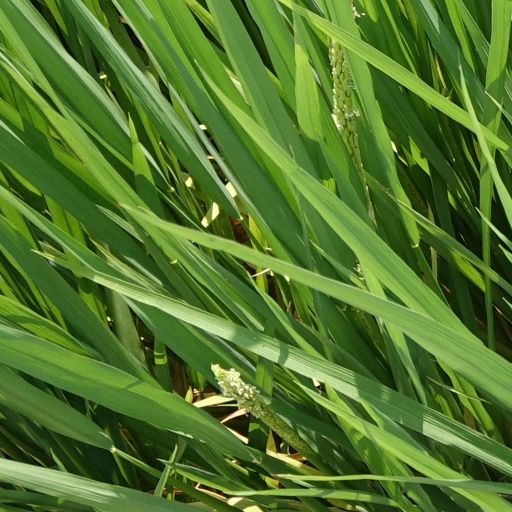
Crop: rice